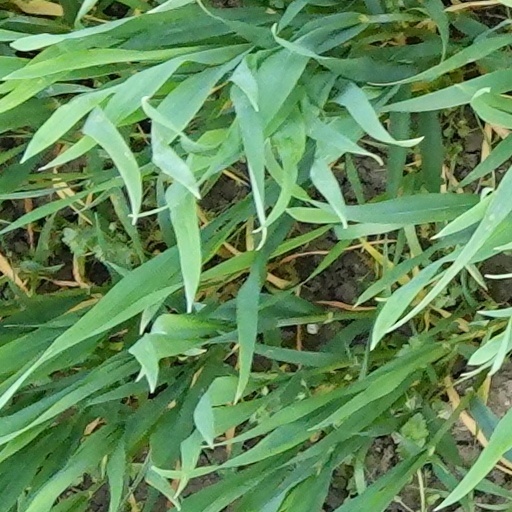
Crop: wheat